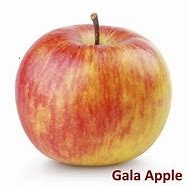
Label: apple